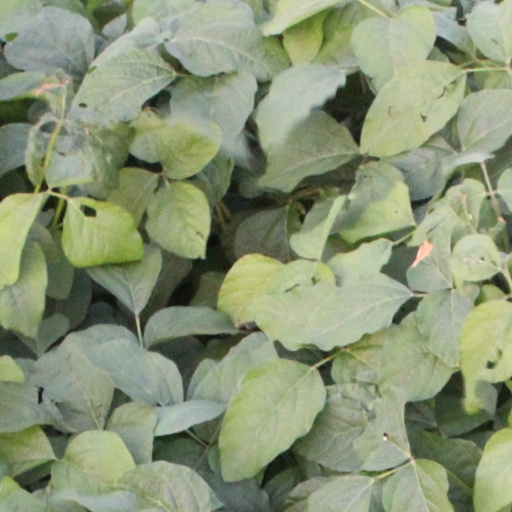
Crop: soybean